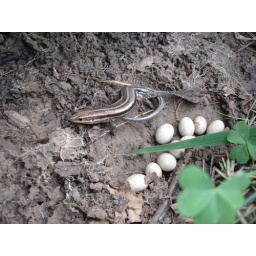
skink lizard&her eggs under flower pot